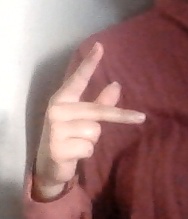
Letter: dha